Rescue of the Danish Jews

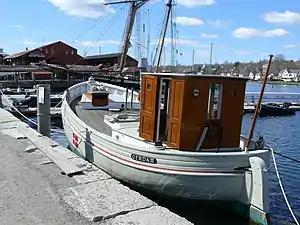
From October 1943 the boat "Gerda III" of the Danish Lighthouse and Buoy Service was used to ferry Jewish refugees from German-occupied Denmark to neutral Sweden. With a group of some ten refugees on board for each trip, the vessel set out for her official lighthouse duties before detouring to the coast of Sweden. Between the lighthouse manager's daughter Henny Sinding Sundø and "Gerda III"'s crew (Skipper Otto Andersen, John Hansen, Gerhardt Steffensen, and Einar Tønnesen), they together ferried approximately 300 Jews to safety.

Although most Danish Jews were in hiding, most would likely have been caught eventually if safe passage to Sweden had not been secured. Sweden had earlier been receiving Norwegian Jews with some sort of connection. But the actions to save the Norwegians were not entirely effective due to the lack of experience dealing with the German occupation authorities. When martial law was introduced in Denmark on August 29, the Swedish Ministry for Foreign Affairs (UD) realized that the Danish Jews were in immediate danger. In a letter dated August 31, the Swedish ambassador in Copenhagen was given clearance by the Chief Legal Officer Gösta Engzell (who had represented Sweden at the 1938 Évian Conference, held to discuss Jewish refugees fleeing the Nazi regime) to issue Swedish passports to "rescue Danish Jews and bring them here." On October 2, the Swedish government announced in an official statement that Sweden was prepared to accept all Danish Jews. It was a message parallel to an earlier unofficial statement made to the German occupation authorities in Norway.